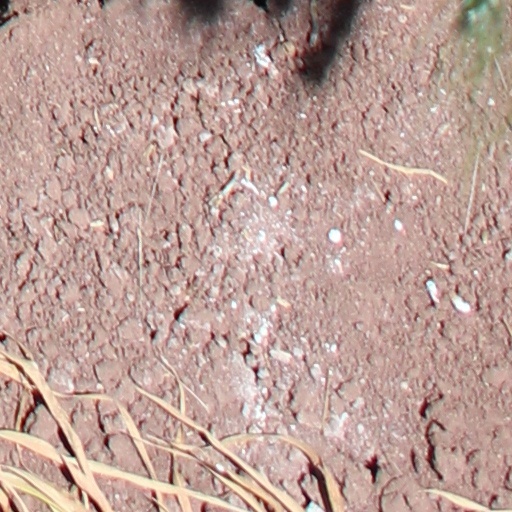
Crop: wheat